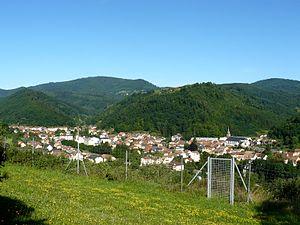
Sainte Croix-aux-Mines et l'arrière vallée vue depuis la colline du Hajus
Sainte-Croix-aux-Mines est une commune française située dans le département du Haut-Rhin, en région Grand Est.